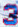
Number: 3